Amné

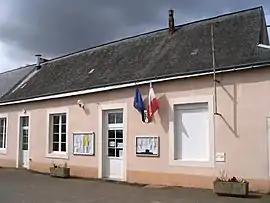
Town hall

Amné is a commune in the Sarthe department in the region of Pays de la Loire in north-western France.